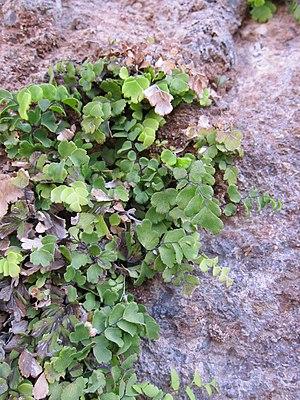
Adiantum capillus-veneris L., Monts Goda, Djibouti
La flore de Djibouti est composée de 783 espèces indigènes.